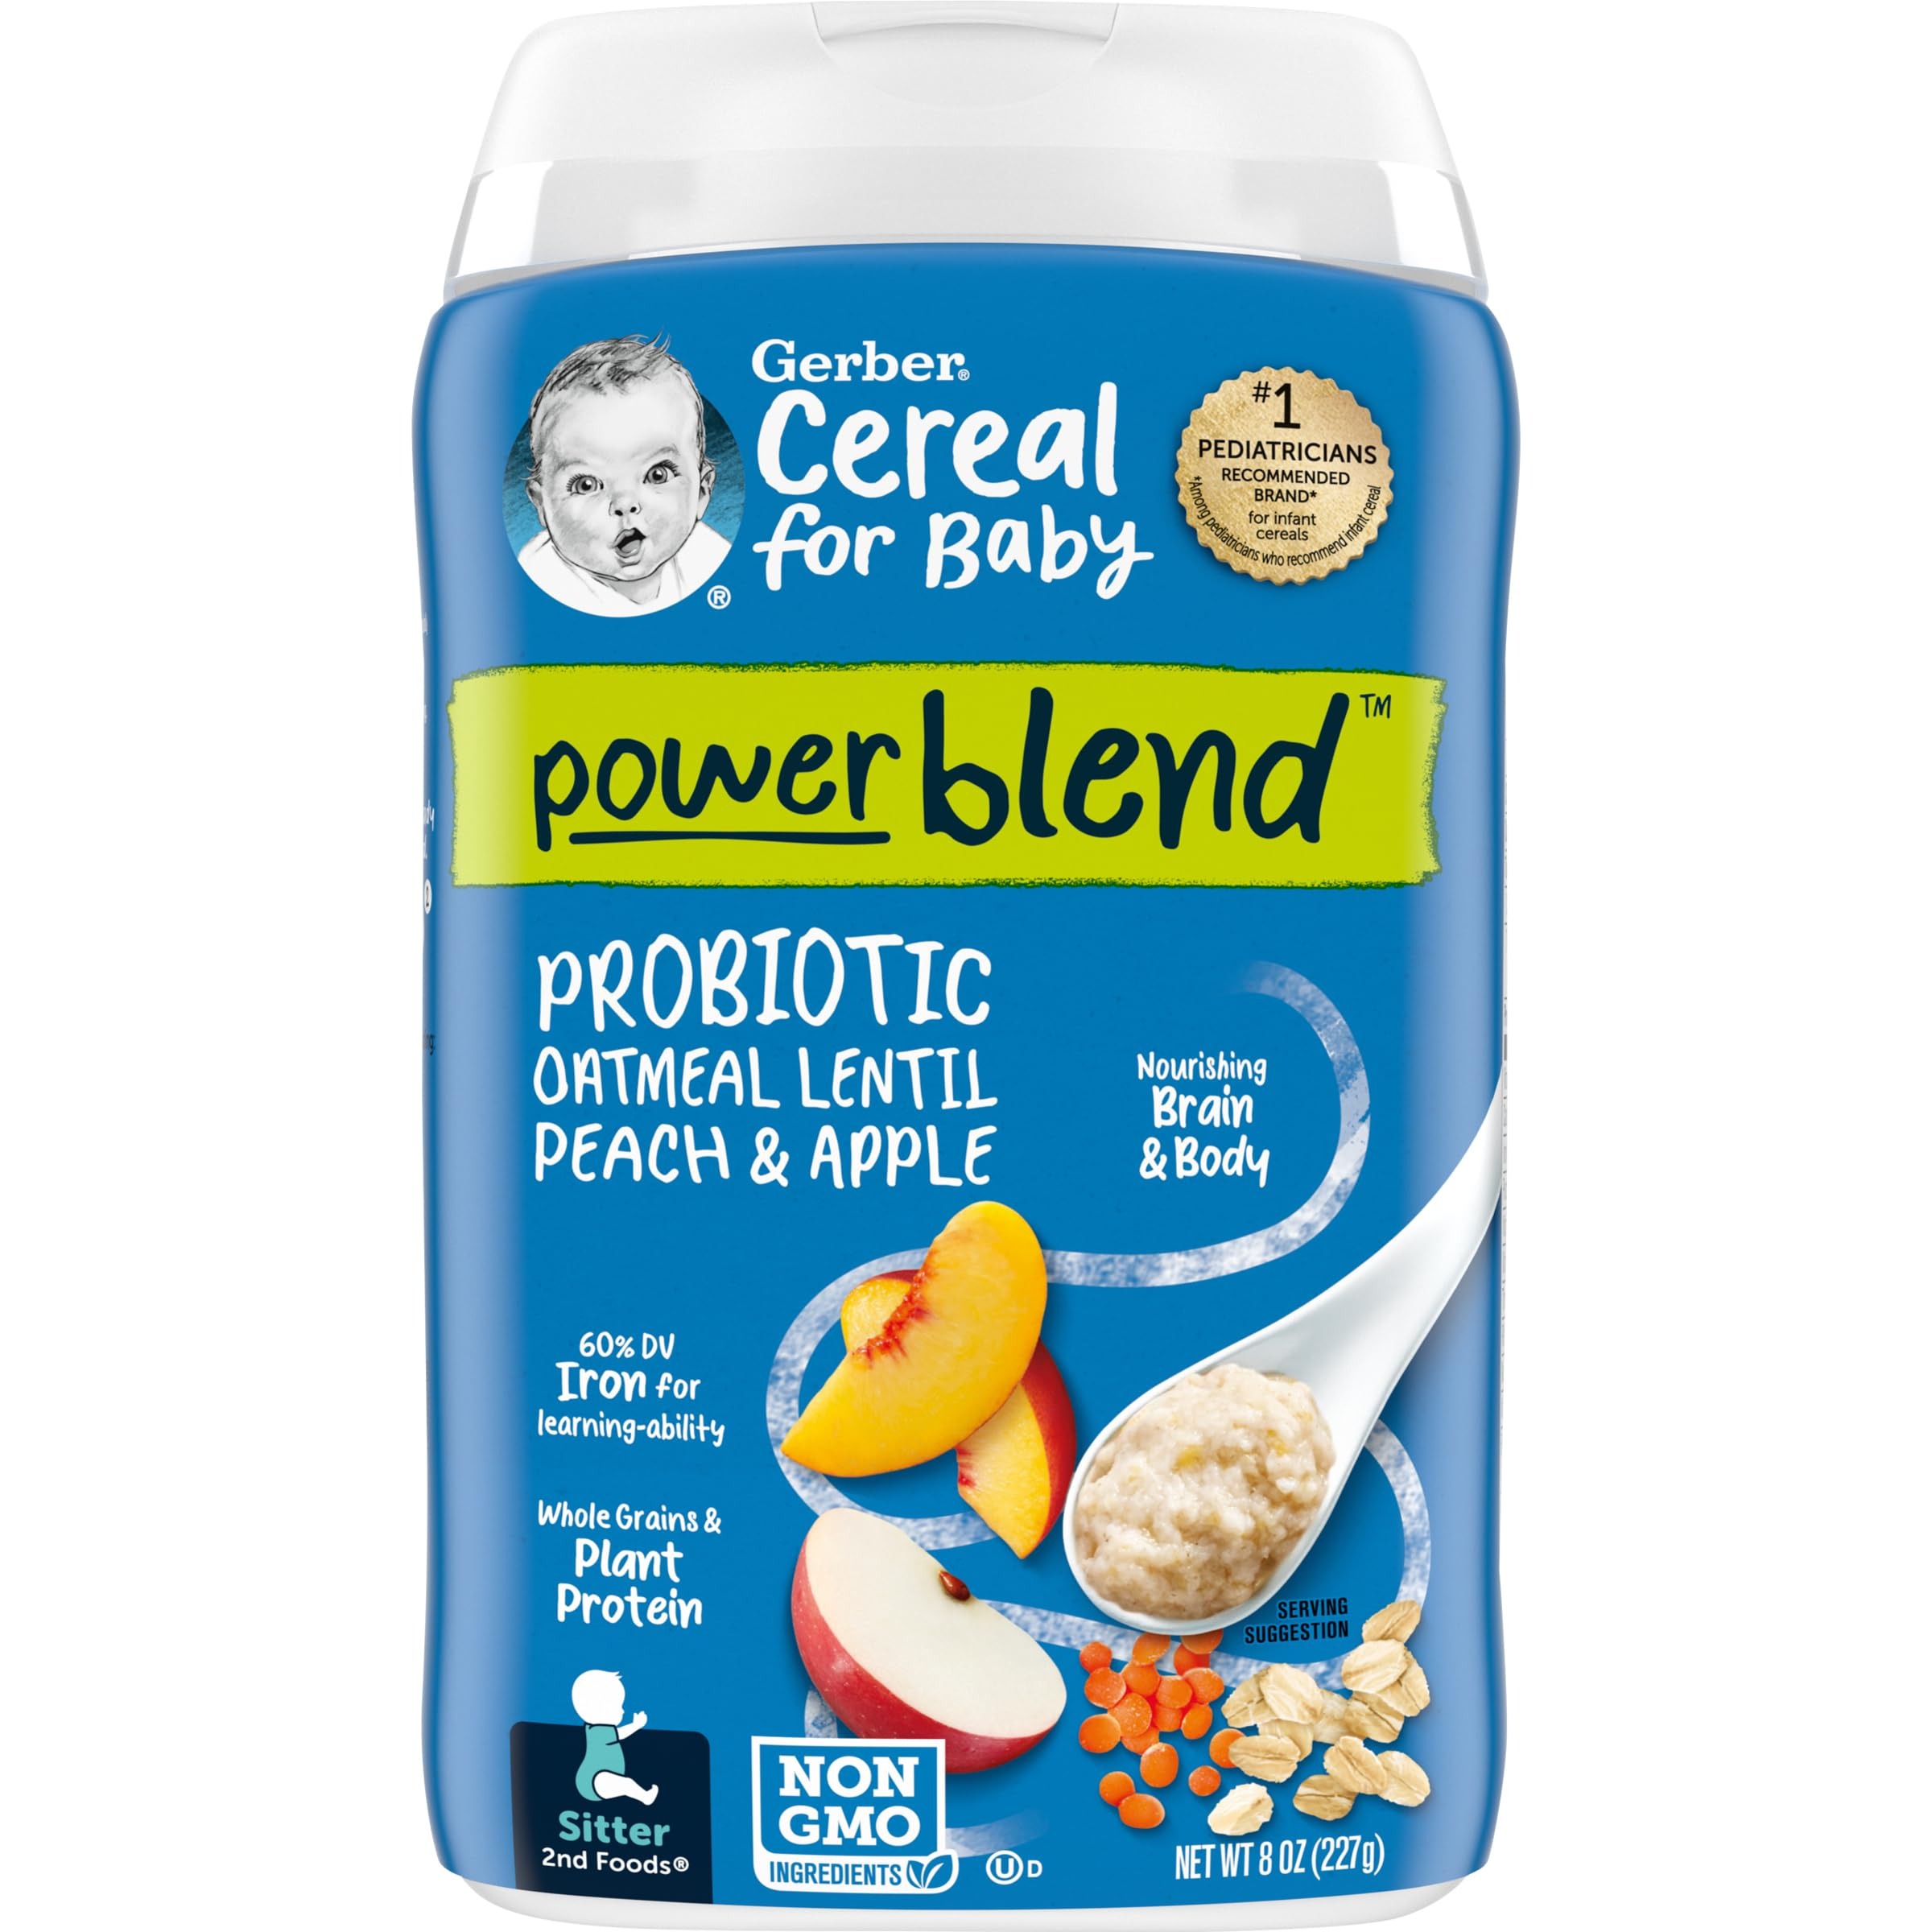
Item Name: Gerber Baby Cereal 2nd Foods Probiotic, Powerblend, Oatmeal Lentil Peach Apple, 8 Ounce (Pack of 6)
Bullet Point 1: Six 8 oz packages of Gerber 2nd Foods Probiotic Oatmeal Peach Apple Baby Cereal
Bullet Point 2: Gerber oatmeal supports your growing baby's development
Bullet Point 3: Gerber probiotic cereal is made with real fruit in peach apple flavor
Bullet Point 4: Gerber cereal contains probiotics for digestive support and iron to help support learning ability
Bullet Point 5: Introduces new flavor combinations in an age-appropriate texture for supported sitters
Value: 48.0
Unit: Ounce

Price: 4.2